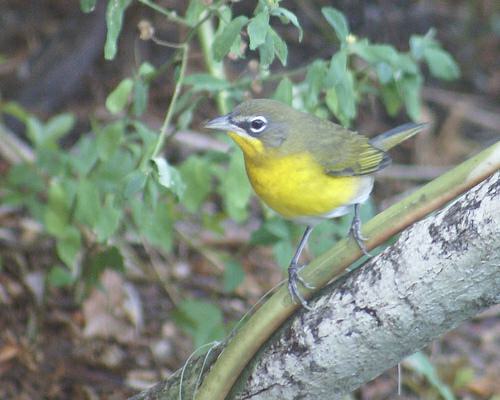
A photo of a yellow breasted chat